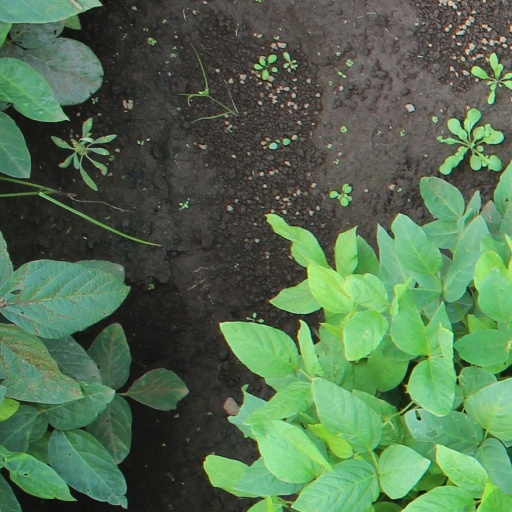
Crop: soybean